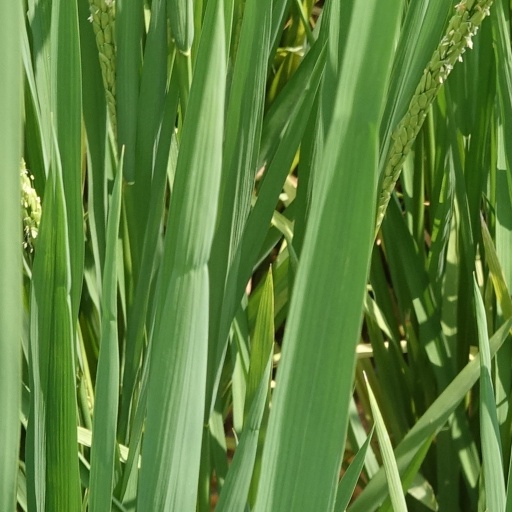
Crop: rice